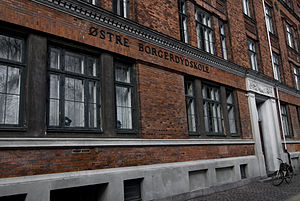
Østre Borgerdyd Gymnasium
Østre Borgerdyd Gymnasium blev oprettet 1. maj 1787 af en gruppe borgere København, Selskabet for Borgerdyd. Dengang under navnet Borgerdydskole, med lokaler i Købmagergade og Pilestræde. Allerede året efter deltes skolen ved en flytning i to, dog begge efter samme principper. Hovedskolen fik bolig på Nørregade og den mindre i Laksegade, begge under samme direktion og i økonomisk forbindelse. Men i 1795 flyttedes filialen til Christianshavn, Borgerdydskolen på Christianshavn, og lidt efter hørte forbindelsen op, og hver fik sin direktion.